Walburga, Lady Paget

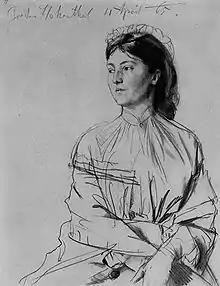
Portrait of Walburga by Adolph von Menzel

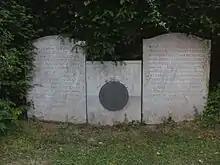
Paget family plot in the cemetery of St Bartholomew's church, Tardebigge, Worcestershire, with the graves of Sir Augustus Berkeley Paget, GCB (1823 – 1896) and his wife Walburga Ehrengarde Helena (née Countess von Hohenthal, 1839 – 1929)

Walburga Ehrengarde Helena, Lady Paget ("née" Gräfin von Hohenthal; 3 May 1839 – 11 October 1929) was a German noblewoman, writer, socialite, occultist, lady in waiting and intimate friend of Queen Victoria.